Montoneras

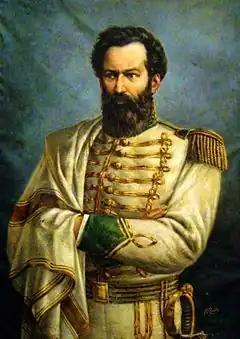
Martín Miguel de Güemes

In Argentina's historiography, the term montonera is often used in a derogatory sense, especially by historians identifying with the central governments.